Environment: lab
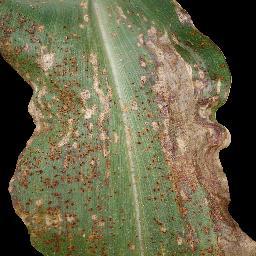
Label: common_rust